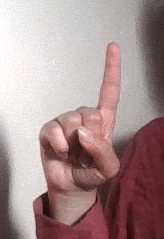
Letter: bb